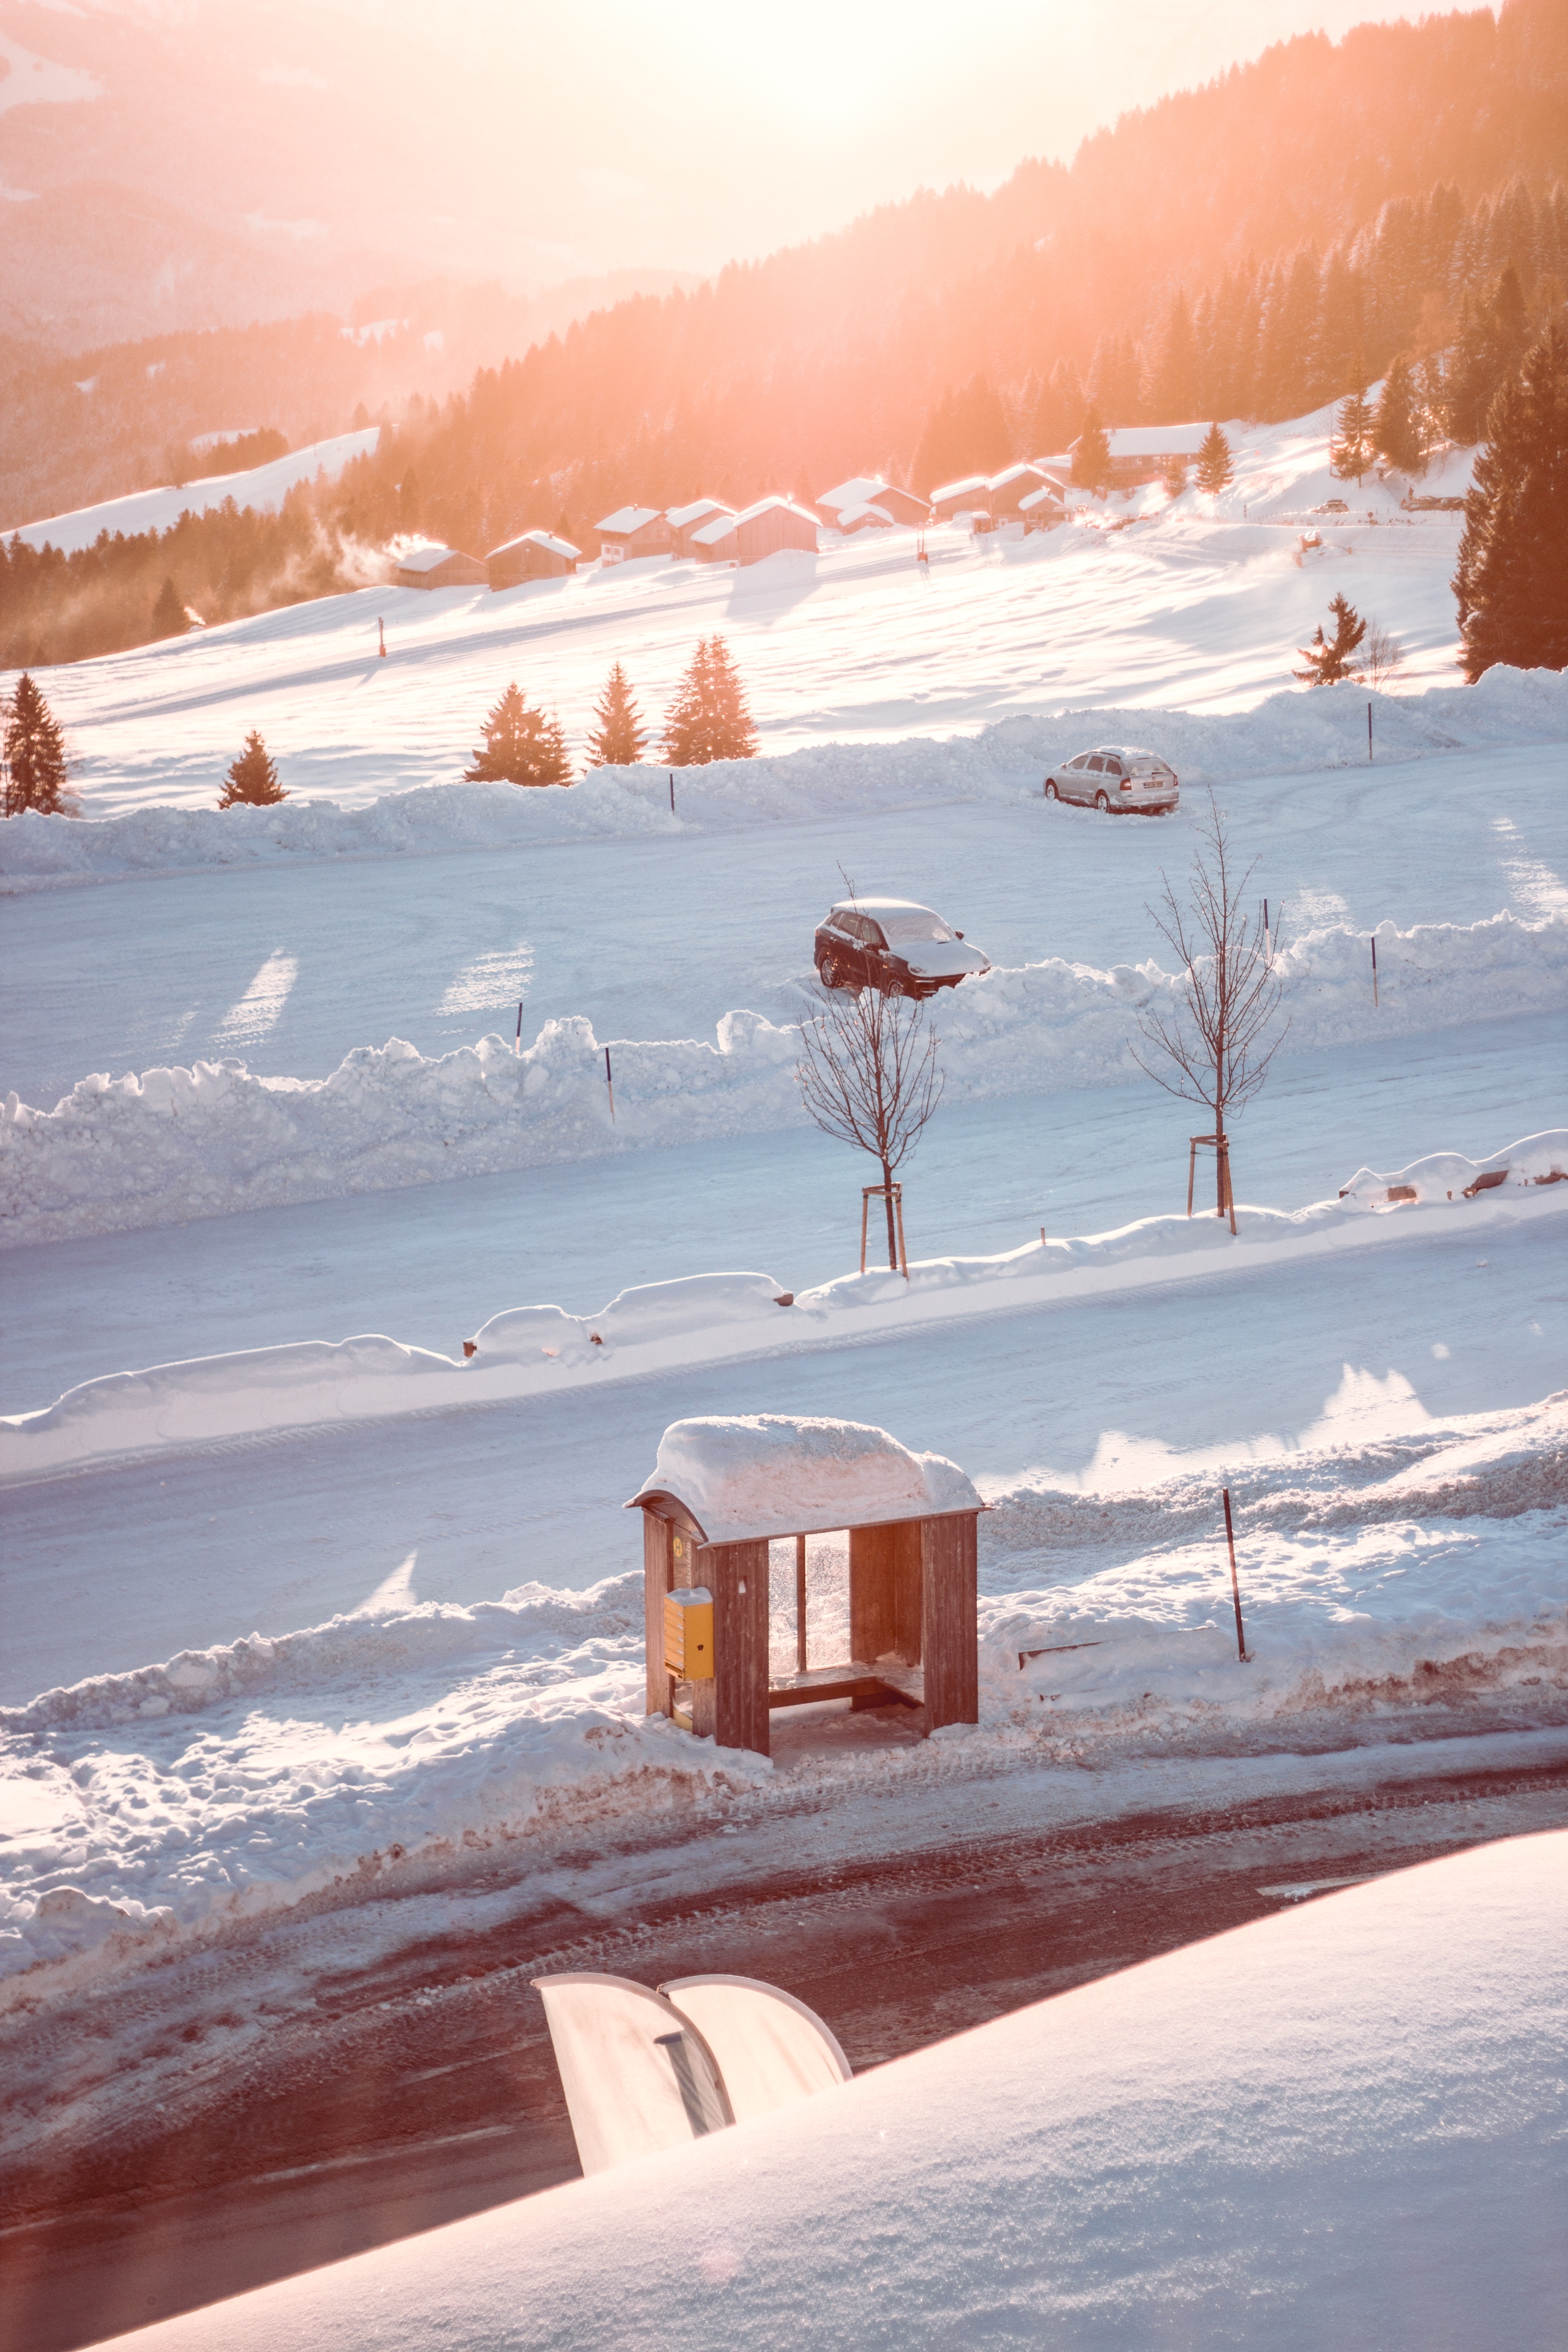
winter, snow, sky, freezing, arctic, landscape, ice, geological phenomenon, ice cap